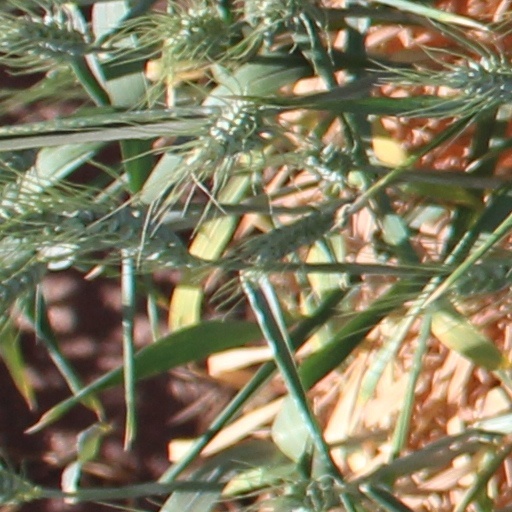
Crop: wheat